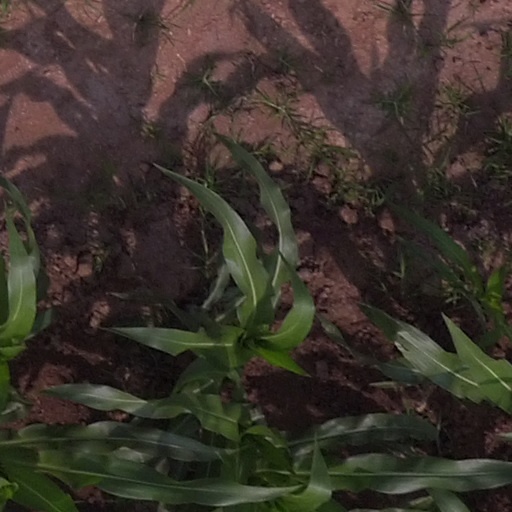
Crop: maize; corn